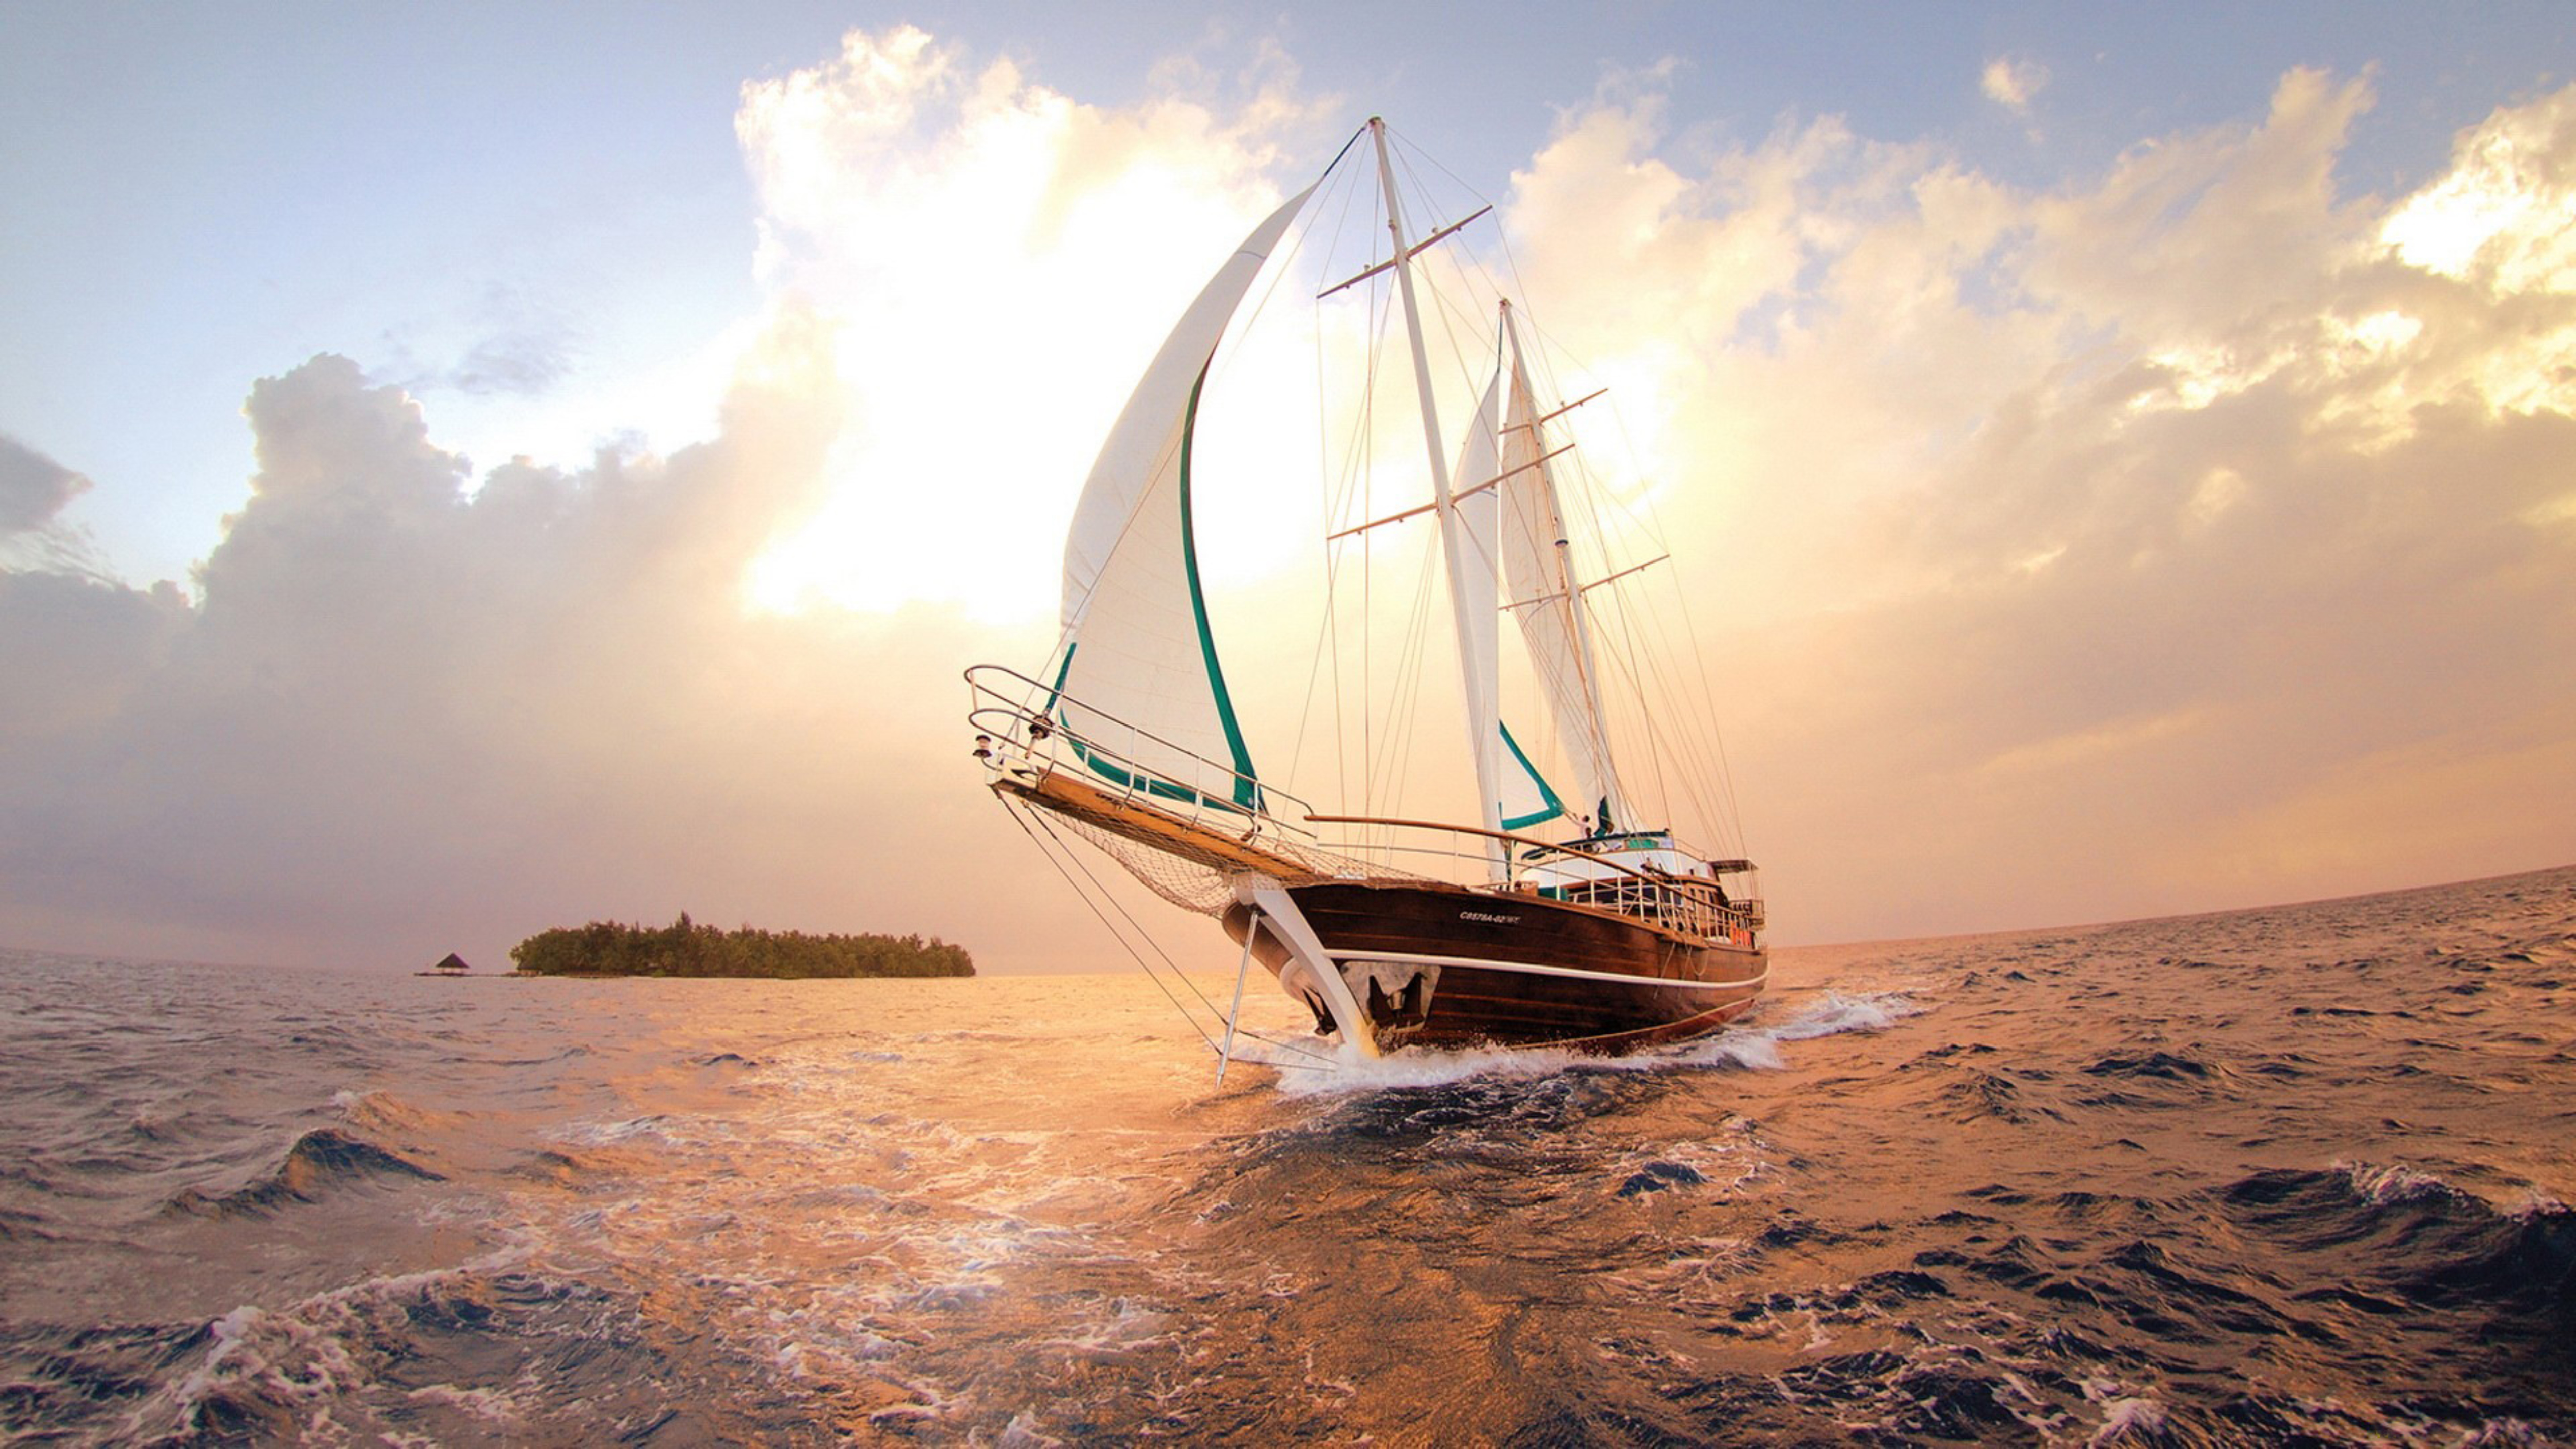
sea, sailing, boat, water transportation, vehicle, sky, sail, sailboat, watercraft, sailing ship, dhow, calm, recreation, boating, yacht, windsports, ocean, vacation, wind, schooner, ship